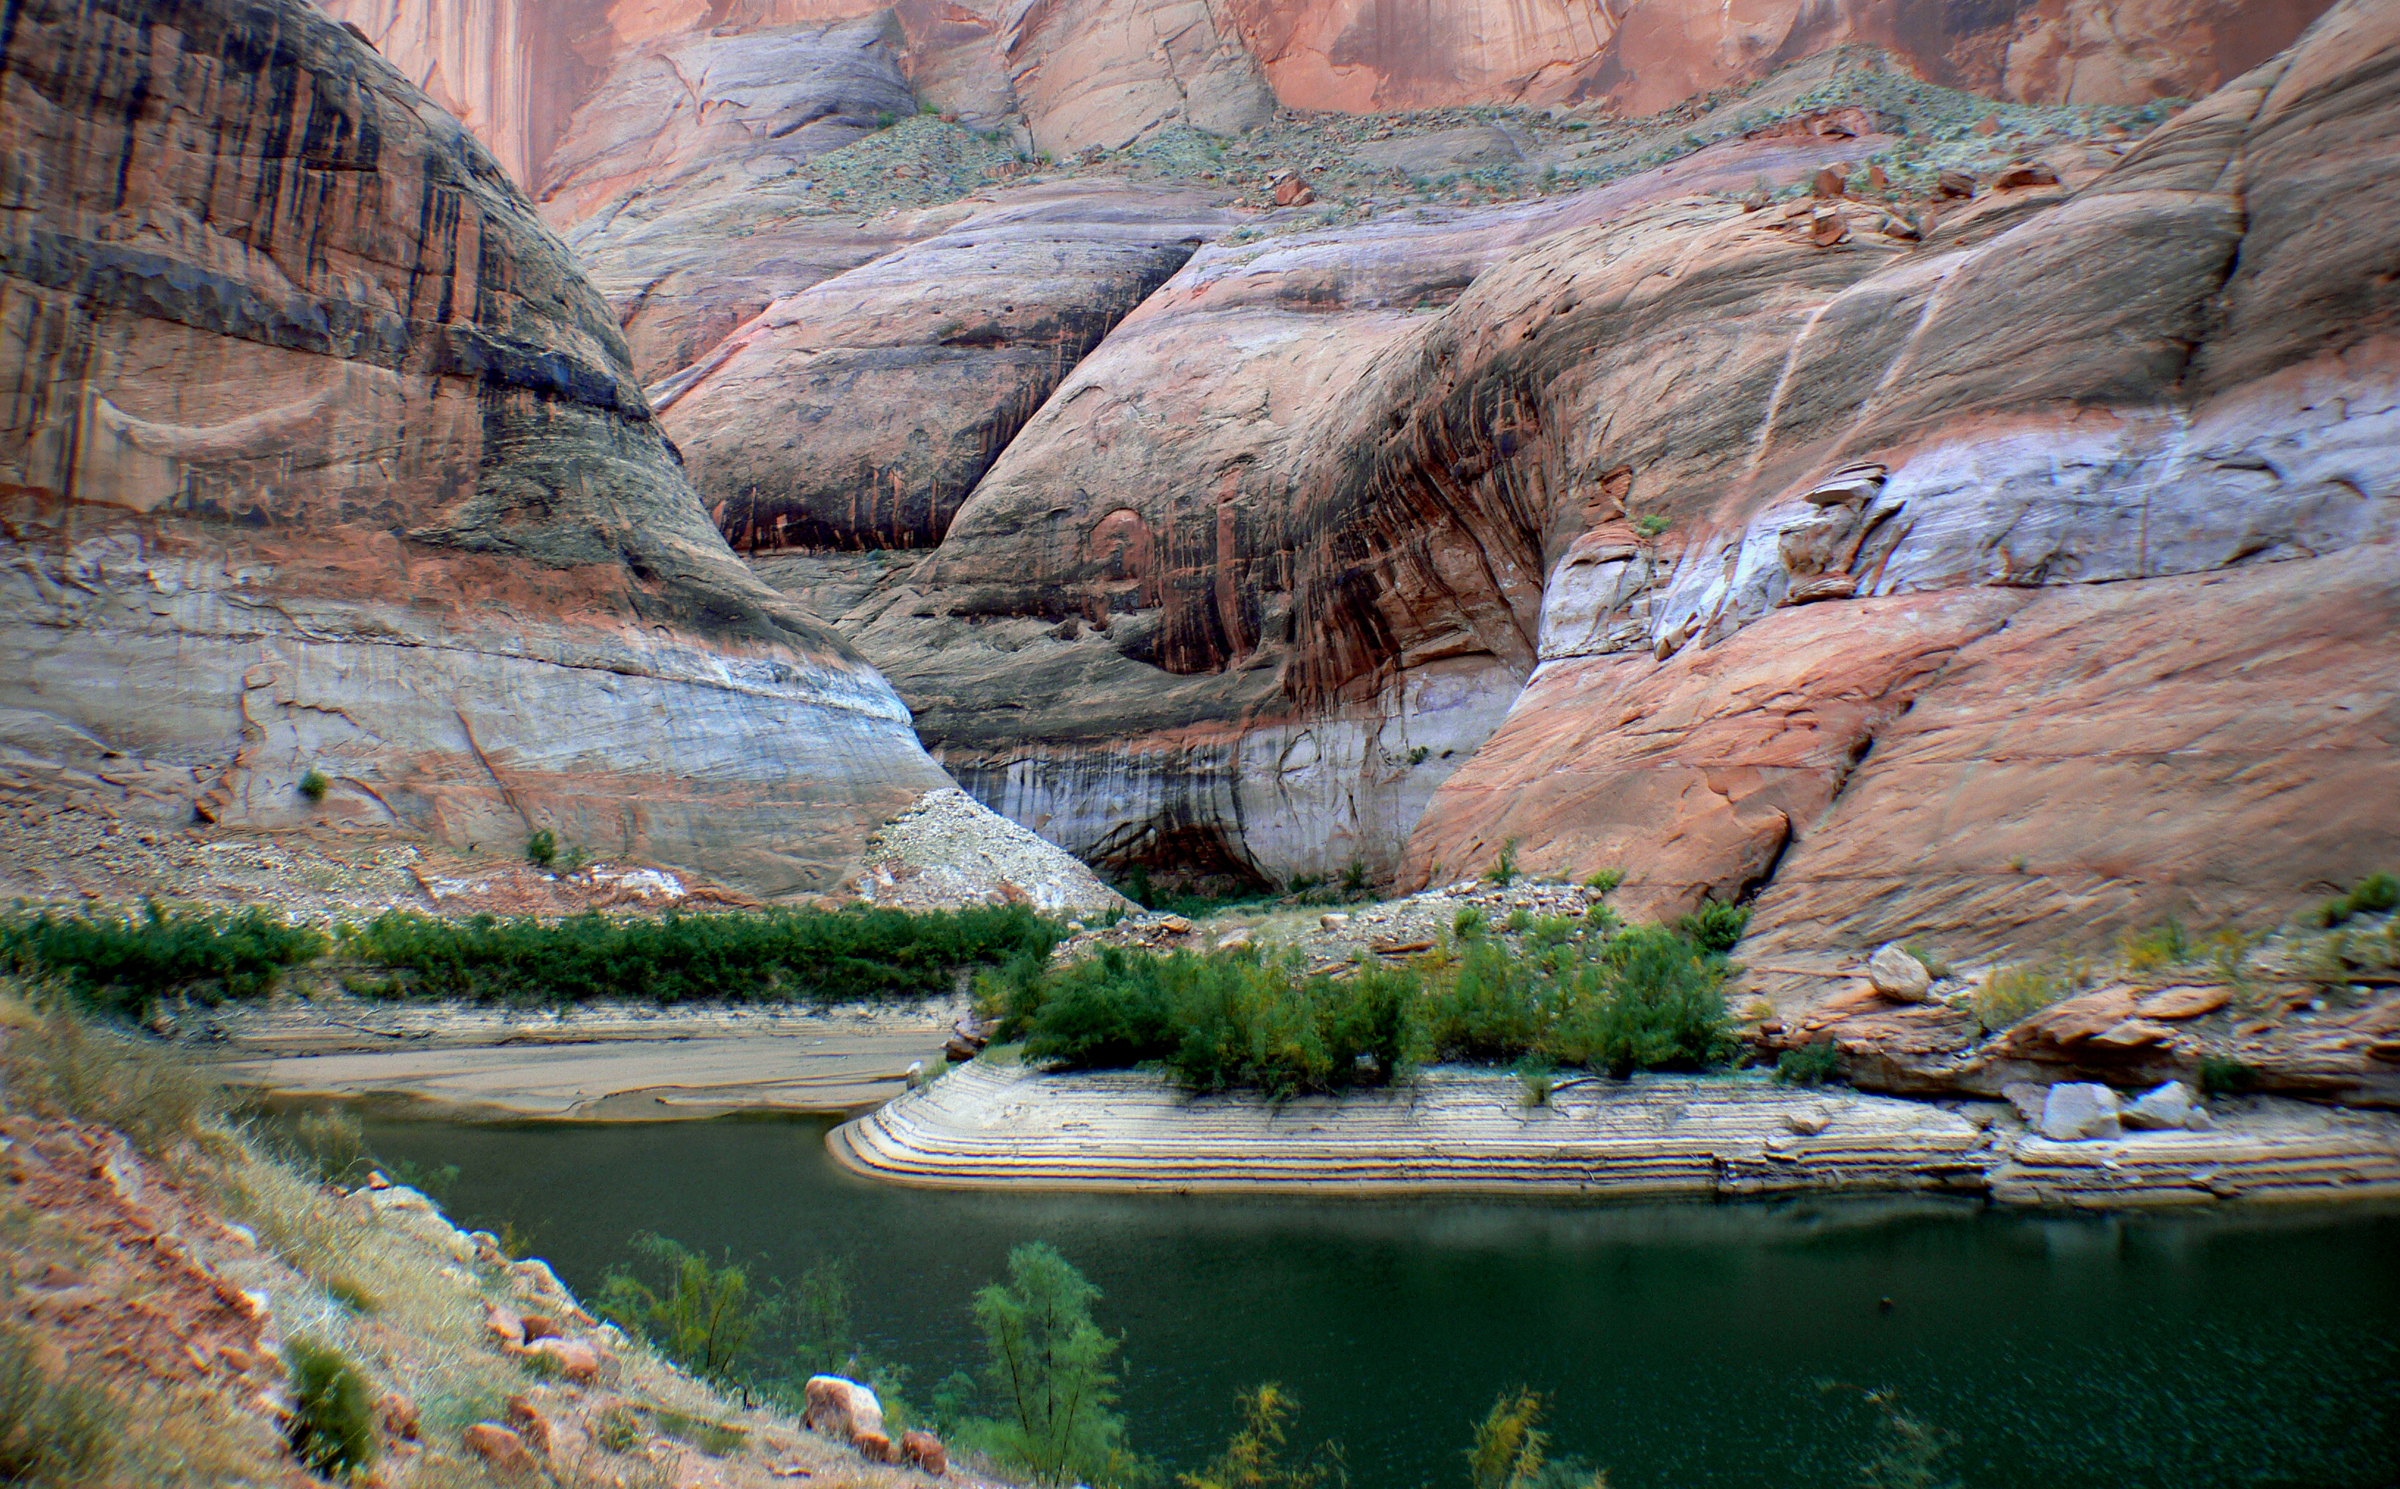
rock, valley, formation, cliff, scenery, usa, canyon, terrain, geology, cliffs, utah, redrocks, panasonicdmcfz30, lakepowellutah, wadi, landform, geographical feature